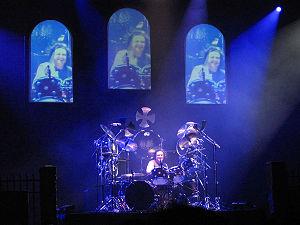
Heaven and Hell est un groupe de heavy metal britannico-américain issu de la réunion de quatre anciens membres de Black Sabbath, en 2006. Il s’agissait de la même équipe que celle qui constituait Black Sabbath en 1979-1982 et 1990-1992. Le groupe a été dissous en reprenant le nom de Black Sabbath après le décès de Dio le 16 mai 2010 des suites d’un cancer de l’estomac.